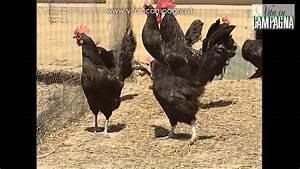
chicken